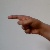
The image shows a hand gesture representing the letter 'G' in Indian Sign Language.